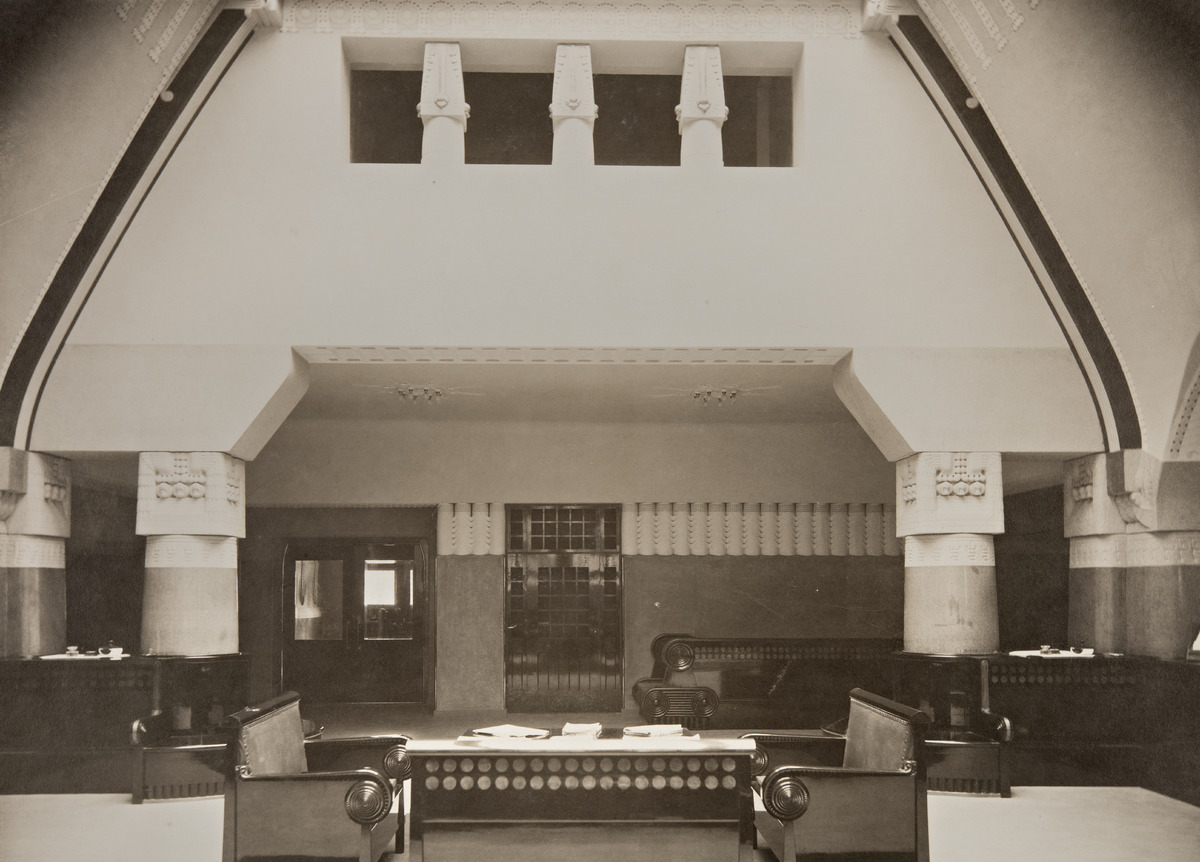
Privatbankenin jugendtyylinen pankkisali, myöh
sisällön kuvaus: Privatbankenin jugendtyylinen pankkisali, myöh. Jugendsali (arkkit. Lars Sonck 1904) Uschakoffin talossa, Pohjoisesplanadi 19. Näkymä eteisen suuntaan. mustavalkoinen
Ajankohta: kuvausaika 1904 n.
Paikka: Suomi, Uusimaa, Helsinki, Kluuvi Helsinki, Pohjoisesplanadi 19. Unioninkatu 28
Aiheet: pankit, salit, arkkitehtuuri, jugend, pöydät, sohvat, ovet